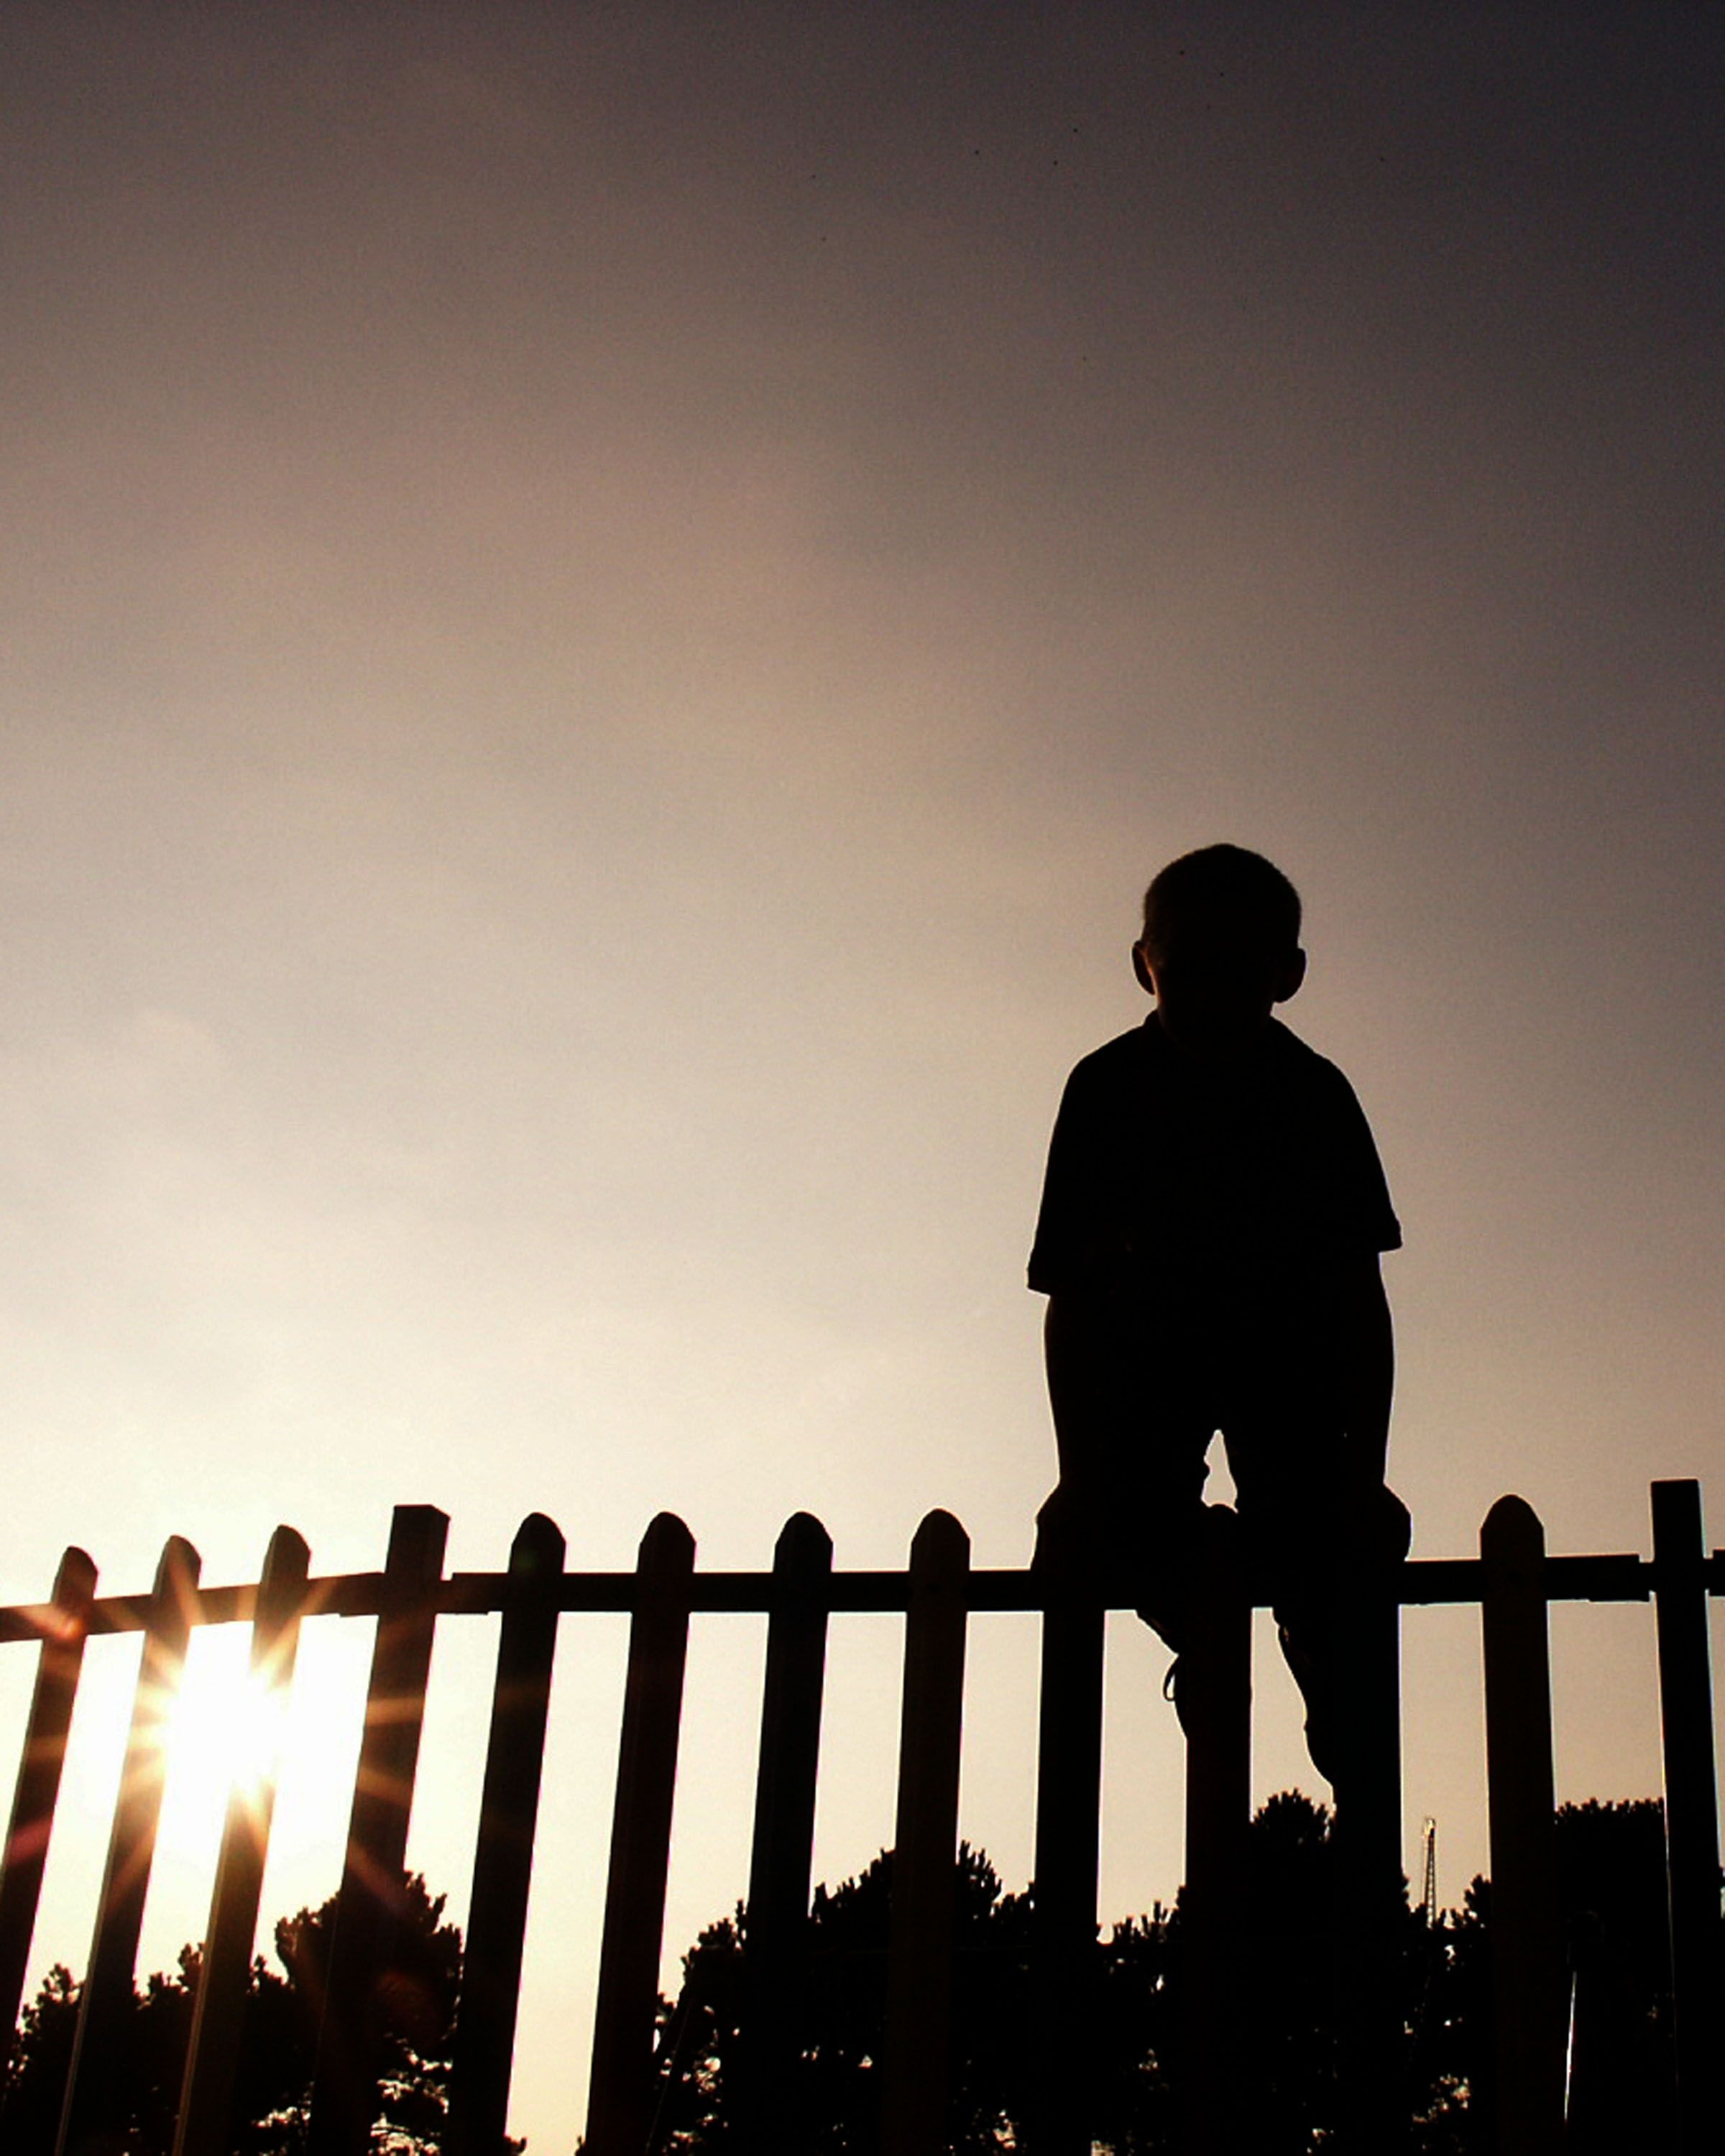
outdoor, silhouette, person, light, fence, sun, sunset, skyline, morning, boy, dusk, evening, shadow, child, darkness, climbing, climber, photograph